Western Ghats

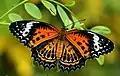
Tamil lacewing, an endemic butterfly

There is a higher fish species richness in the southern part of the Western Ghats. There are 13 genera entirely restricted to the Western Ghats ("Betadevario", "Dayella", "Haludaria", "Horabagrus", "Horalabiosa", "Hypselobarbus", "Indoreonectes", "Lepidopygopsis", "Longischistura", "Mesonoemacheilus", "Parapsilorhynchus", "Rohtee", and "Travancoria"). The most species-rich families are the Cyprinids (72 species), hillstream loaches (34 species; including stone loaches, now regarded a separate family), Bagrid catfishes (19 species), and Sisorid catfishes (12 species). The region is home to several ornamental fishes like the Denison (or red line torpedo) barb, melon barb, several species of "Dawkinsia" barbs, zebra loach, "Horabagrus" catfish, dwarf pufferfish and dwarf Malabar pufferfish. The rivers are also home to "Osteobrama bakeri", and larger species such as the Malabar snakehead, and Malabar mahseer. A few are adapted to an underground life, including some "Rakthamichthys" swamp eels, and the catfish "Horaglanis" and "Kryptoglanis". 97 freshwater fish species were considered threatened in 2011, including 12 critically endangered, 54 endangered, and 31 vulnerable. The reservoirs in the region are important for their commercial and sport fisheries of rainbow trout, mahseer, and common carp. There are more than 200 freshwater fish species including 35 also known from brackish or marine water. Several new species have been described from the region since the last decade (e.g., "Dario urops" and "S. sharavathiensis").